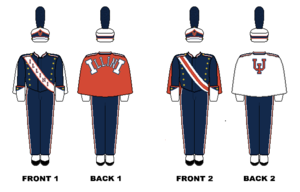
Le baudrier est une sangle ou une ceinture portée sur l’épaule ou enroulée au niveau du bassin sous la taille et au-dessus des hanches, comme la ceinture militaire romaine et souvent ornée d'ornements, et dans lequel est généralement accrochée une arme, la hampe d'un drapeau, un petit sac ou un instrument comme un bugle ou un tambour. La ceinture d'épaule et celle de hanche, peuvent ensemble former un baudrier. Le baudrier fait partie de l'armure. Il est également possible d'utiliser un baudrier pour attacher un ou plusieurs couteaux ou poignards au niveau de la poitrine. Lorsque la bandoulière est équipée de poches servant principalement à des munitions, elle est appelée ceinture à munitions.